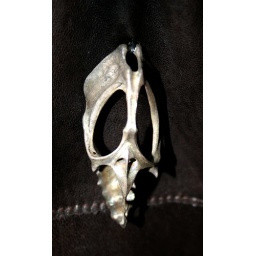
bird skull in silver